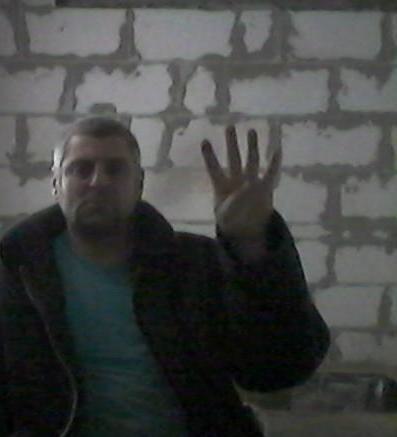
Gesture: four